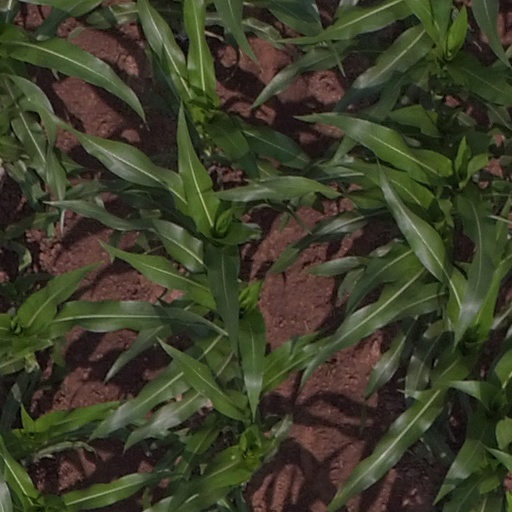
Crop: maize; corn